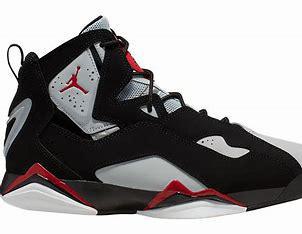
Brand: Jordan
Model: True Flight